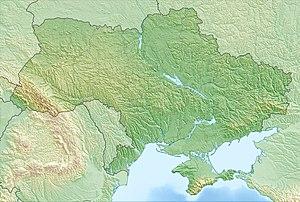
Kharkiv ou Kharkov [kɑʁ.kɔf] est la deuxième plus grande ville d’Ukraine et la capitale administrative de l’oblast de Kharkiv. Sa population s’élevait à 1 451 132 habitants en 2014.
Cette liste commentée recense la mammalofaune en Ukraine. Elle répertorie les espèces de mammifères ukrainiens actuels et celles qui ont été récemment classifiées comme éteintes. Cette liste comporte 148 espèces réparties en dix ordres et 31 familles, dont trois sont « en danger critique d'extinction », quatre sont « en danger », huit sont « vulnérables », douze sont « quasi menacées » et deux ont des « données insuffisantes » pour être classées.
Pomitchna ou Pomochnaïa est une ville de l'oblast de Kirovohrad, en Ukraine. Sa population s'élevait à 9 210 habitants en 2013.
Olechky est une ville de l'oblast de Kherson, dans le sud de l'Ukraine, et le centre administratif du raïon de Olechky. Sa population s'élevait à 25 112 habitants en 2013.
Pip Ivan est le troisième plus haut sommet de la Tchornohora après le mont Hoverla et le Brebeneskul. Il culmine à 2 022 mètres d'altitude.
Lioubetch est une commune urbaine de l'oblast de Tchernihiv, en Ukraine. Sa population s'élevait à 2 146 habitants en 2014.